Tanks of France

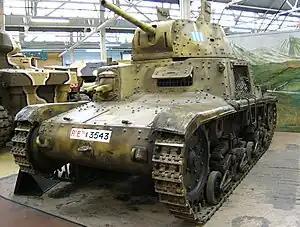
Italian M13/40 tank

In the Battle of France, despite an advantage in number and armour against the Germans, the French tanks were not used to good enough effect. Ironically, cooperation with the infantry was poor. The Cavalry units alone were too few in number.